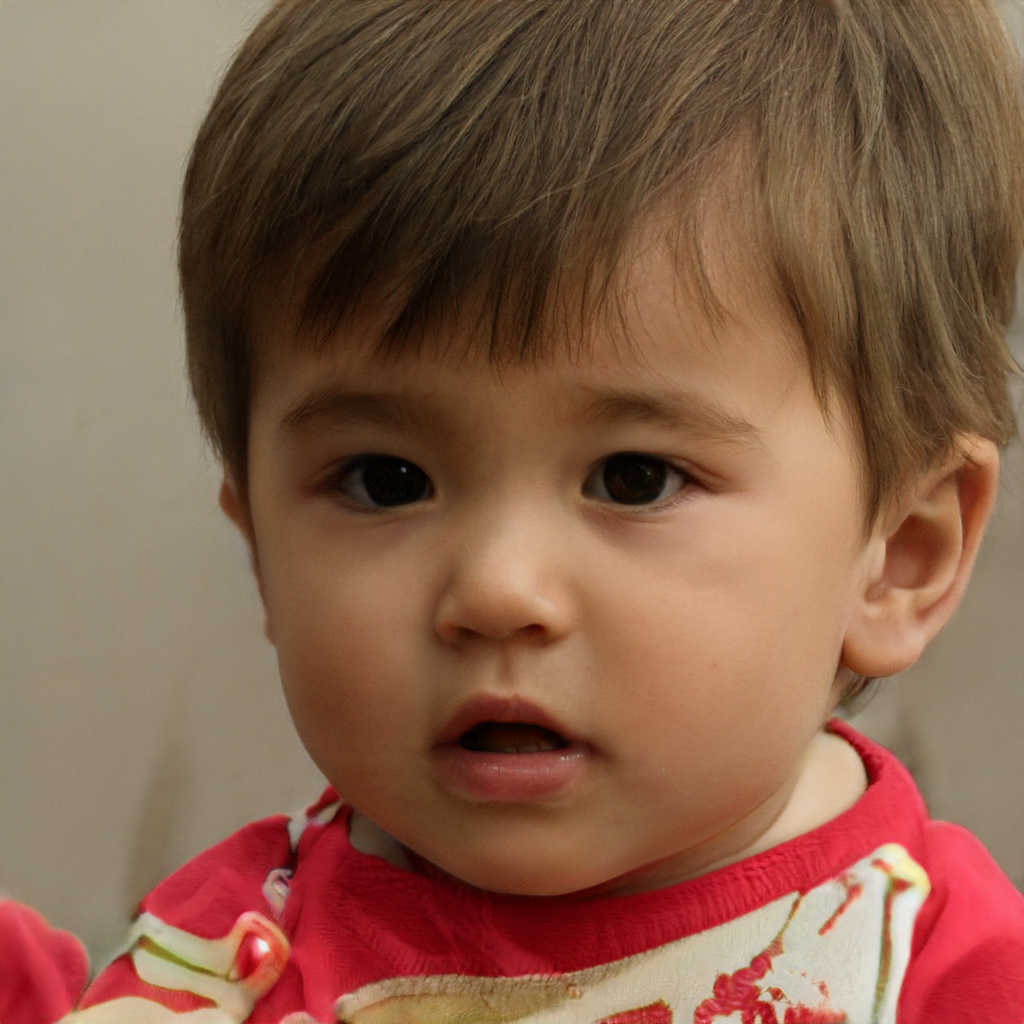
Label: No Watermark